Porta Viminale

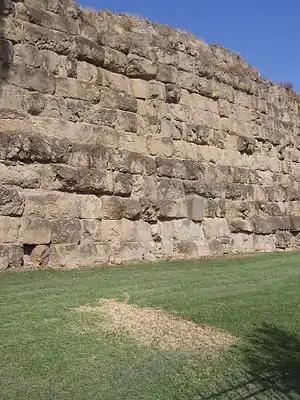
The Servian Wall at the Termini Station

The Porta Viminale opened approximately in the center of the long stretch of walls still existing in Piazza dei Cinquecento (the most impressive find still visible), on the right side of those leaving Termini Station. The garden that surrounds the walls covers the embankment of the ancient "agger" -- the slight slope on the flank of the square is but a faint reminder -- whose retaining wall is still visible in the basement of the station building.